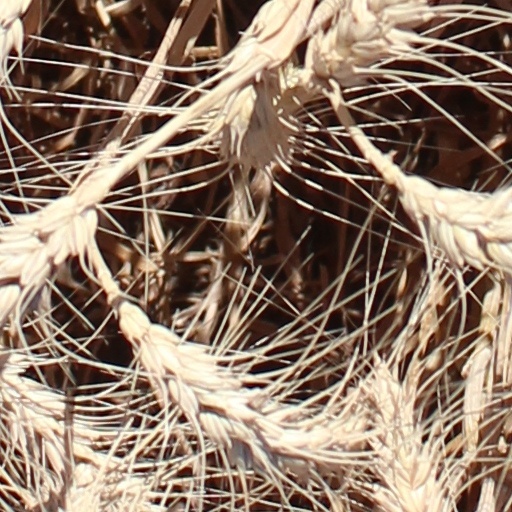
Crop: wheat